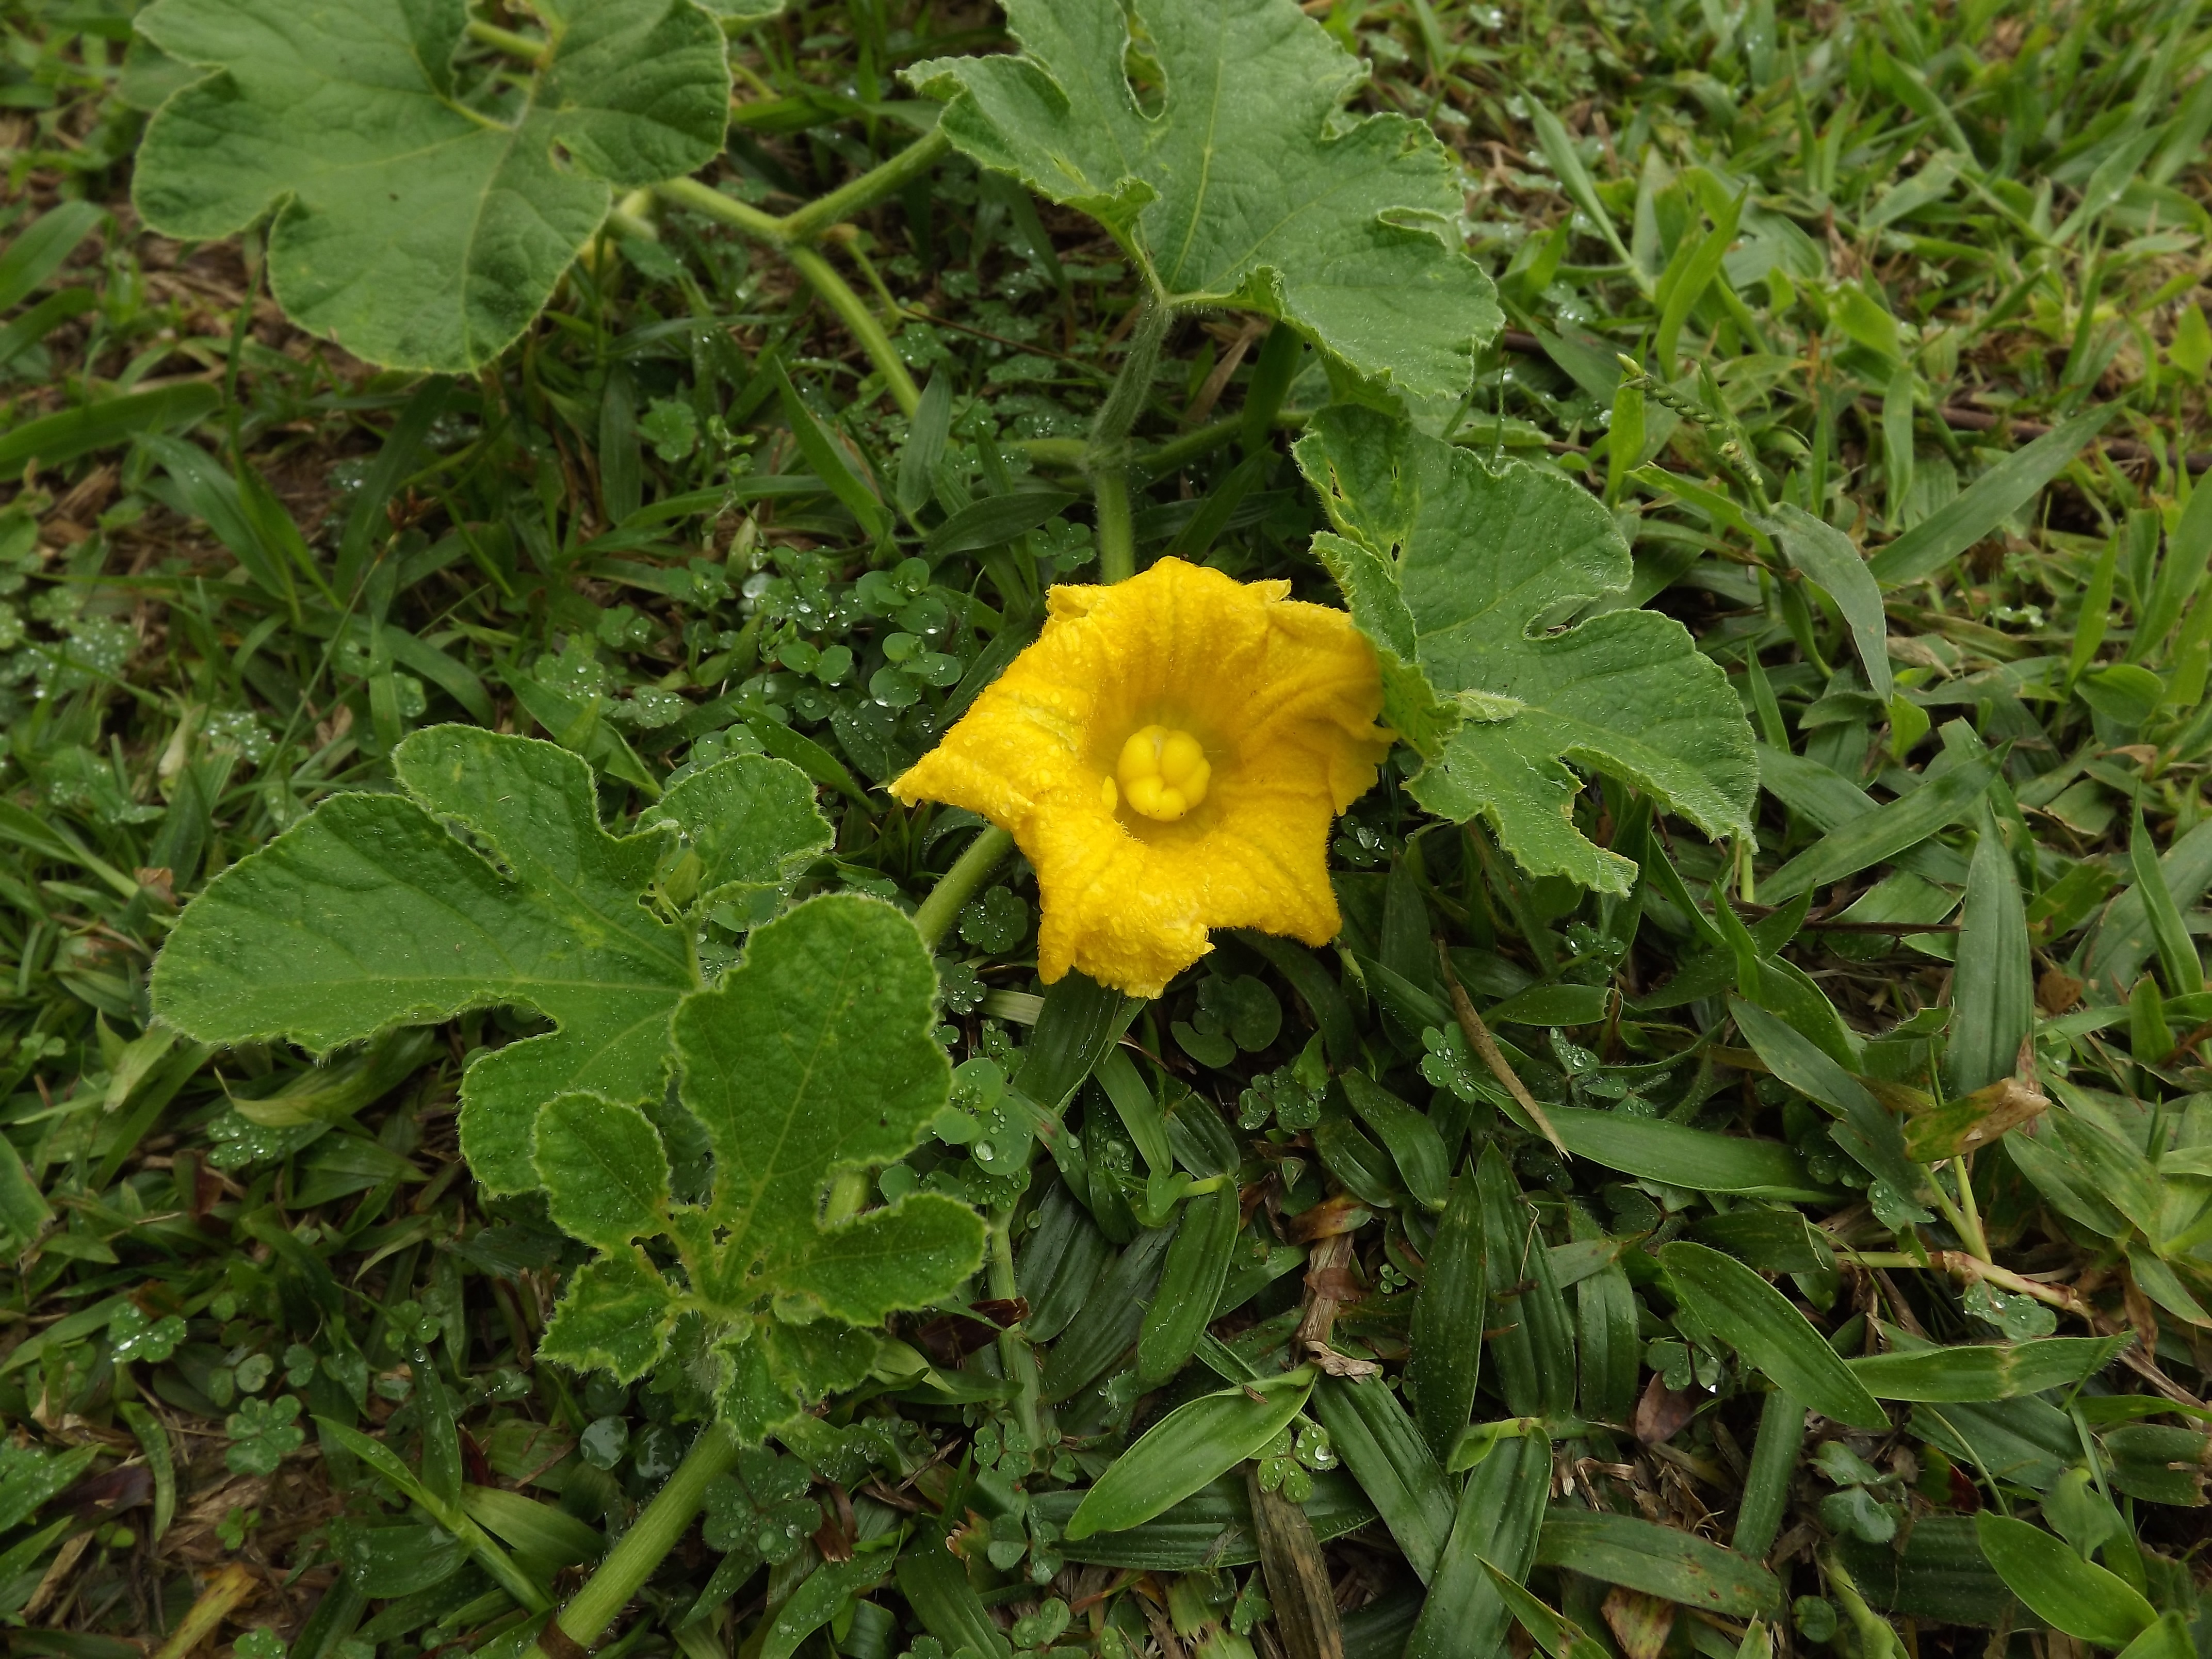
nature, plant, field, leaf, flower, green, produce, pumpkin, botany, flora, yellow flower, wildflower, flowers, flowering plant, daisy family, pumpkin blossom, annual plant, land plant